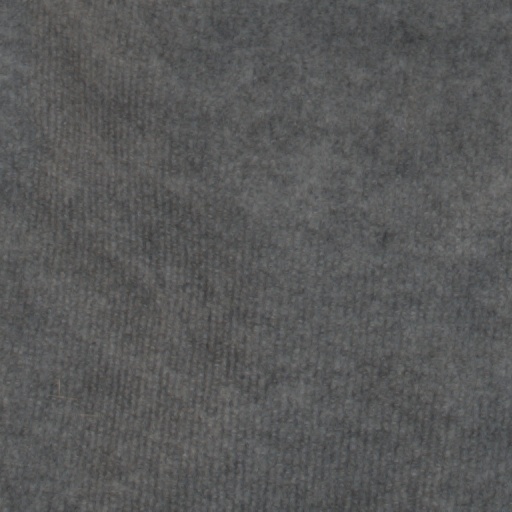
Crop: wheat